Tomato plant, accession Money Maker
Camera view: bottom (45 deg); turntable rotation: 120 degrees
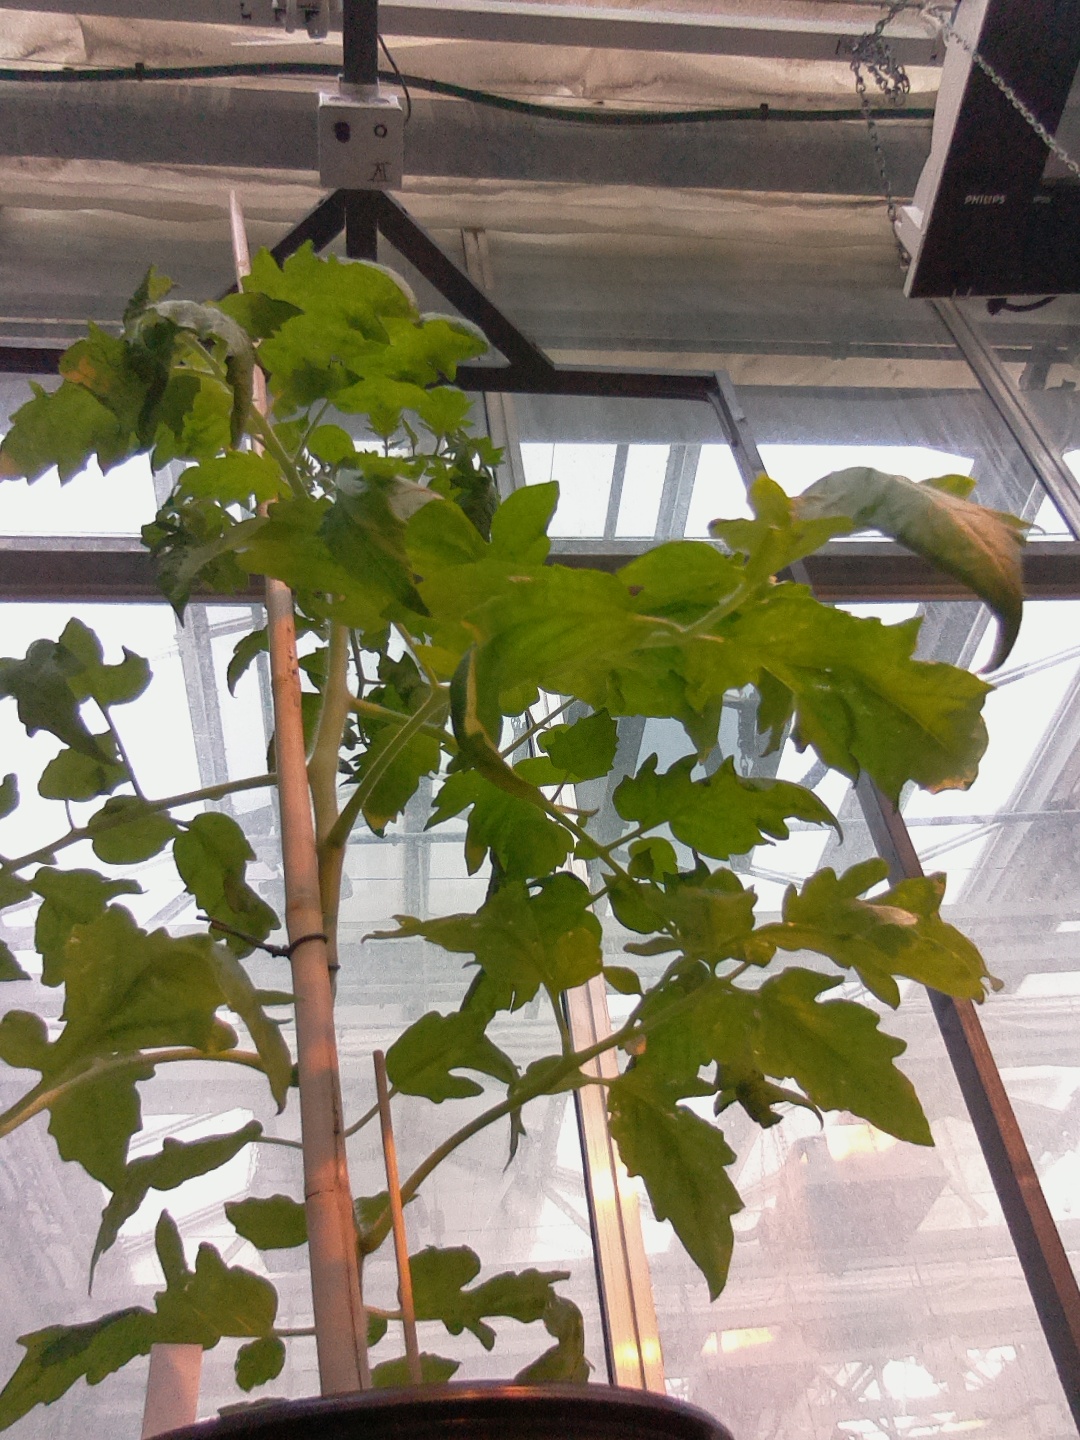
BBCH growth stage 60: First flowers open